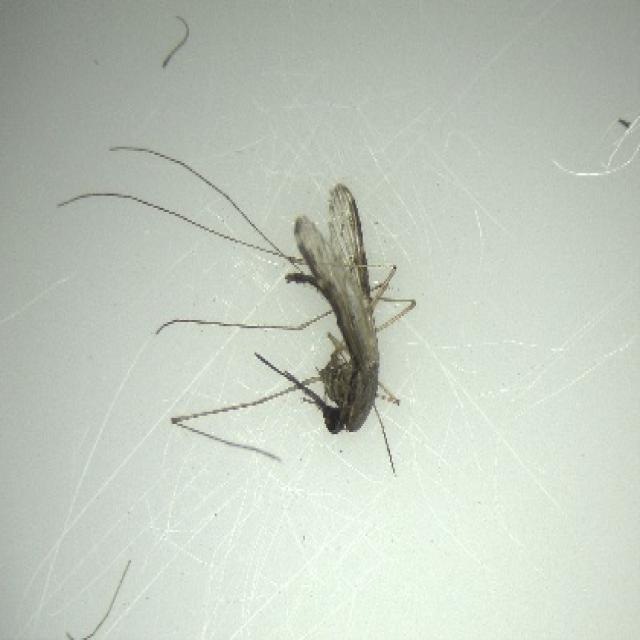
Species: anopheles_sinensis